1000 Heroz

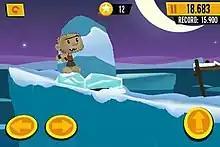
Gameplay screenshot

"1000 Heroz" is a physics-based puzzle-platform game. The goal in each level is to reach the finish line as quickly as possible; faster times yield better rewards. The game's physics are exaggerated, creating a feeling of lowered gravity. It is unique in that every day since its release to 1,000 days since release a new hero and level are introduced. Each previous level and hero remain playable after their initial introduction. Levels are designed to be short and can take less than 30 seconds to complete. Custom Leagues are provided to allow players to create a network of friends to compete with. Leaderboards are included to encourage competition both between friends and worldwide.